Big Sean

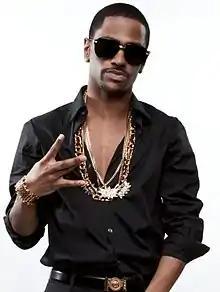
Sean in 2011

"Finally Famous", Sean's debut studio album, was released June 28, 2011, and spawned three hit singles; "My Last", "Marvin & Chardonnay" and "Dance (Ass)". The album featured guest appearances from Lupe Fiasco, John Legend, Pharrell, Kanye West, Roscoe Dash, Wiz Khalifa, Chiddy Bang, Rick Ross, Nicki Minaj, Pusha T, and included production from No I.D., The Legendary Traxster, Pop Wansel, Xaphoon Jones and The Neptunes. When the songs "O.T.T.R." and "Flowers" were leaked in July 2011, speculation began of a new mixtape. Sean confirmed in an interview June 28, 2011, that a collaborative mixtape between him and "two other guys in hip-hop that are just killing it right now" will be released "in a couple of weeks". Wiz Khalifa and Curren$y, were the suspected featured rappers on the mixtape. However, Wiz Khalifa later confirmed that there would be no mixtape, claiming that the songs were created, "just for fun".